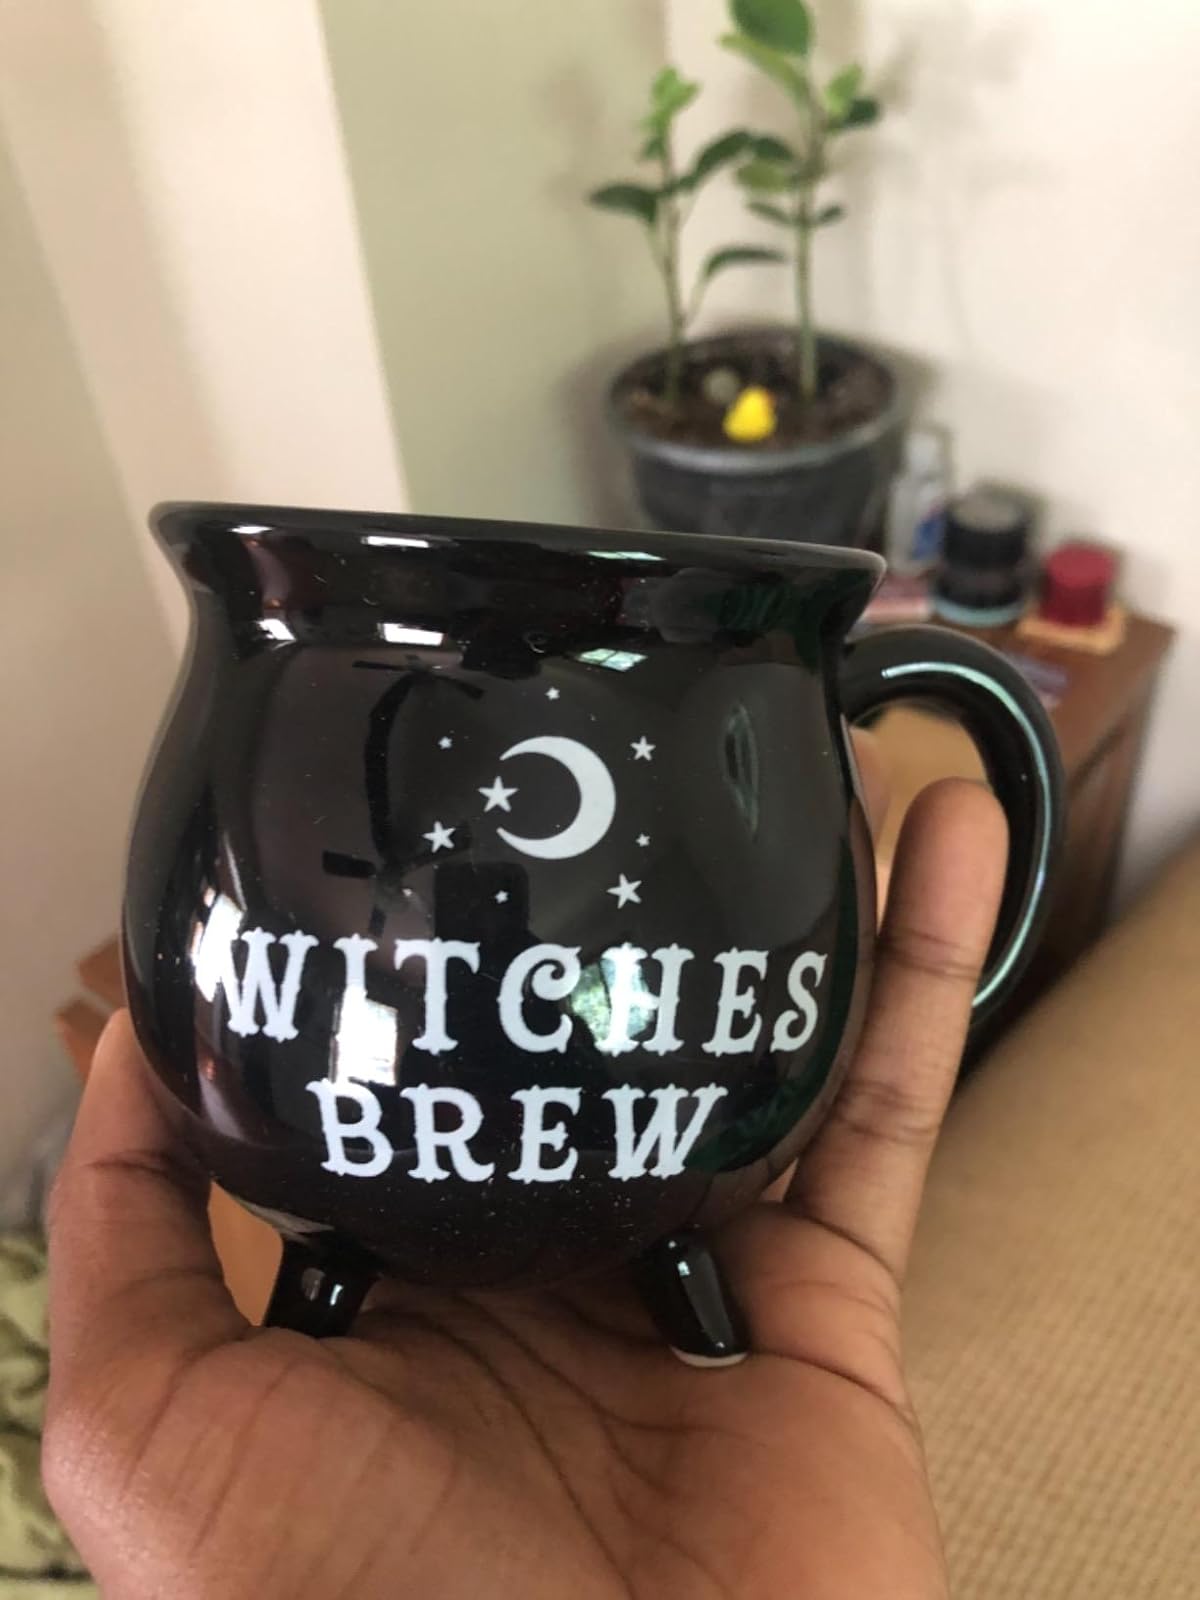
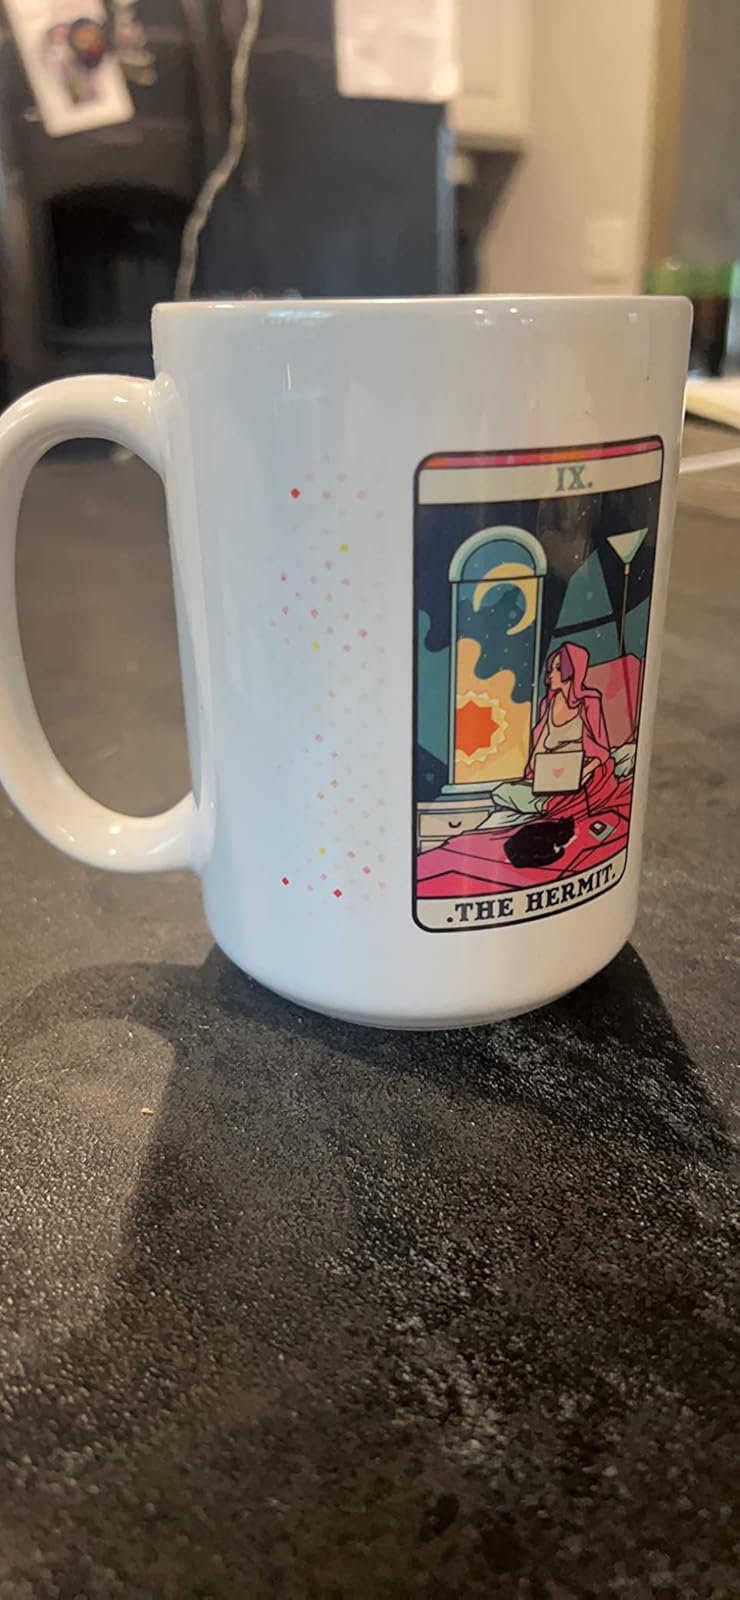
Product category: items_mug
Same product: no